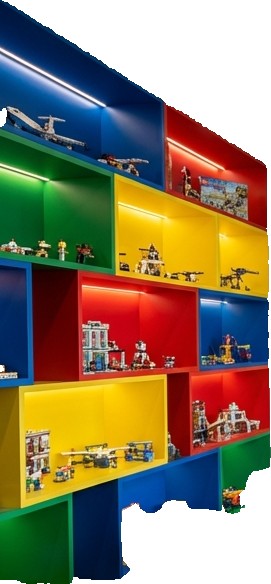
Surface category: cabinetry